Alfred Newman (judge)

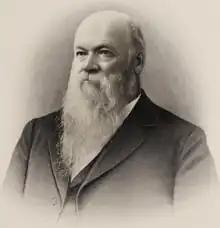

Alfred William Newman (April 5, 1834January 11, 1898) was an American lawyer, judge, and politician in Wisconsin. He was a justice of the Wisconsin Supreme Court for the last four years of his life, after fifteen years as a Wisconsin Circuit Court Judge. Earlier in his career he served in the Wisconsin State Senate and Wisconsin State Assembly.